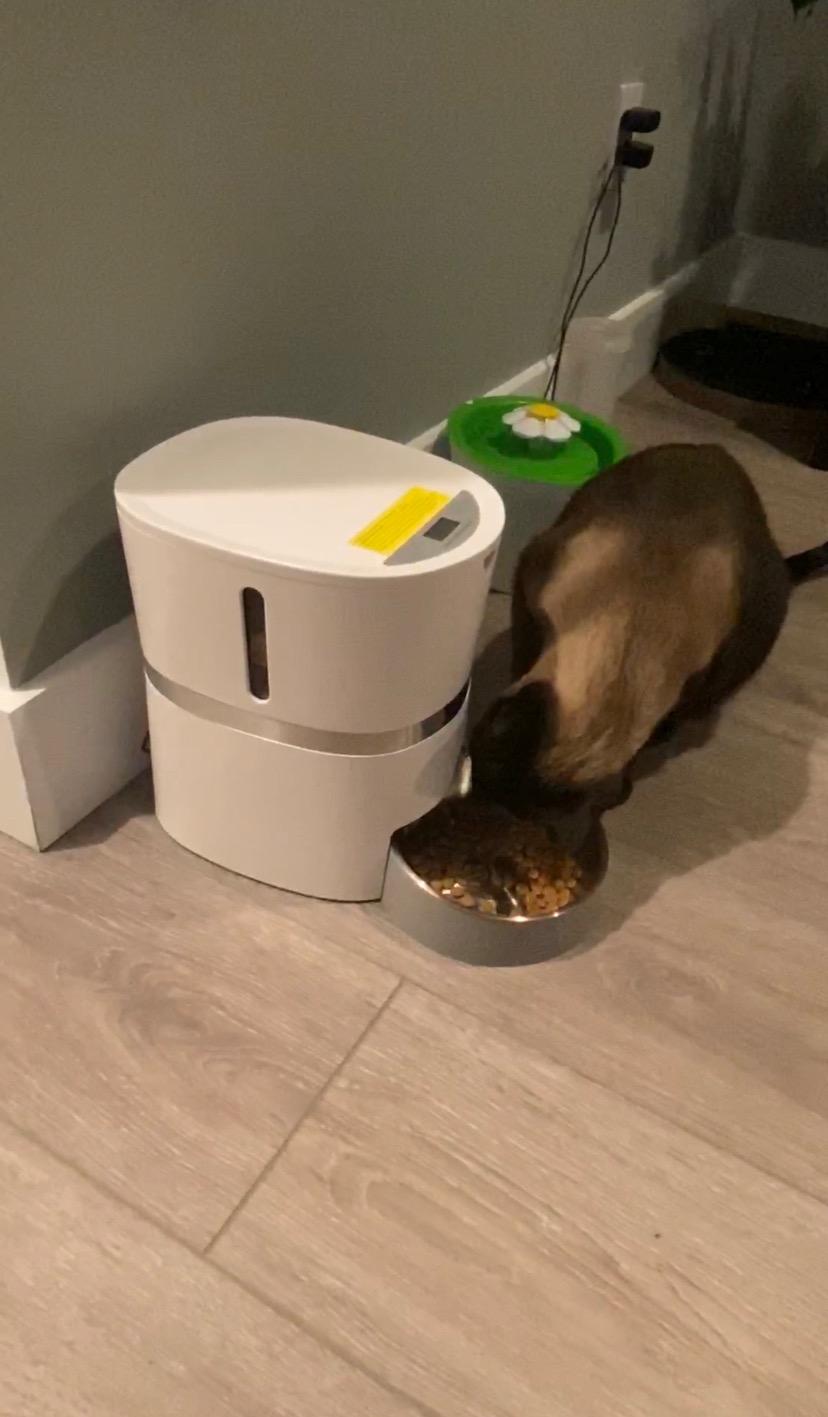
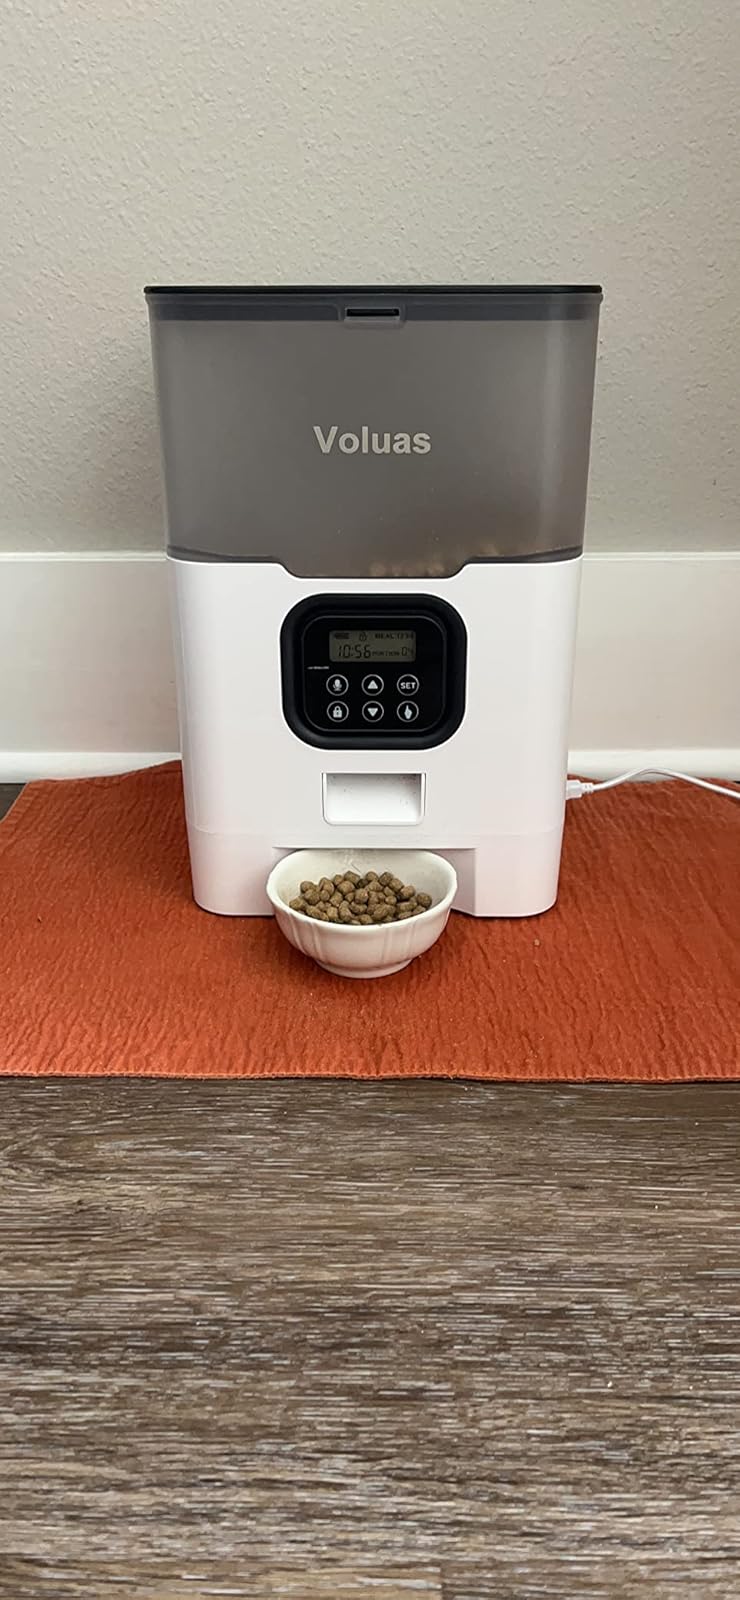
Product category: items_feeder
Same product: no